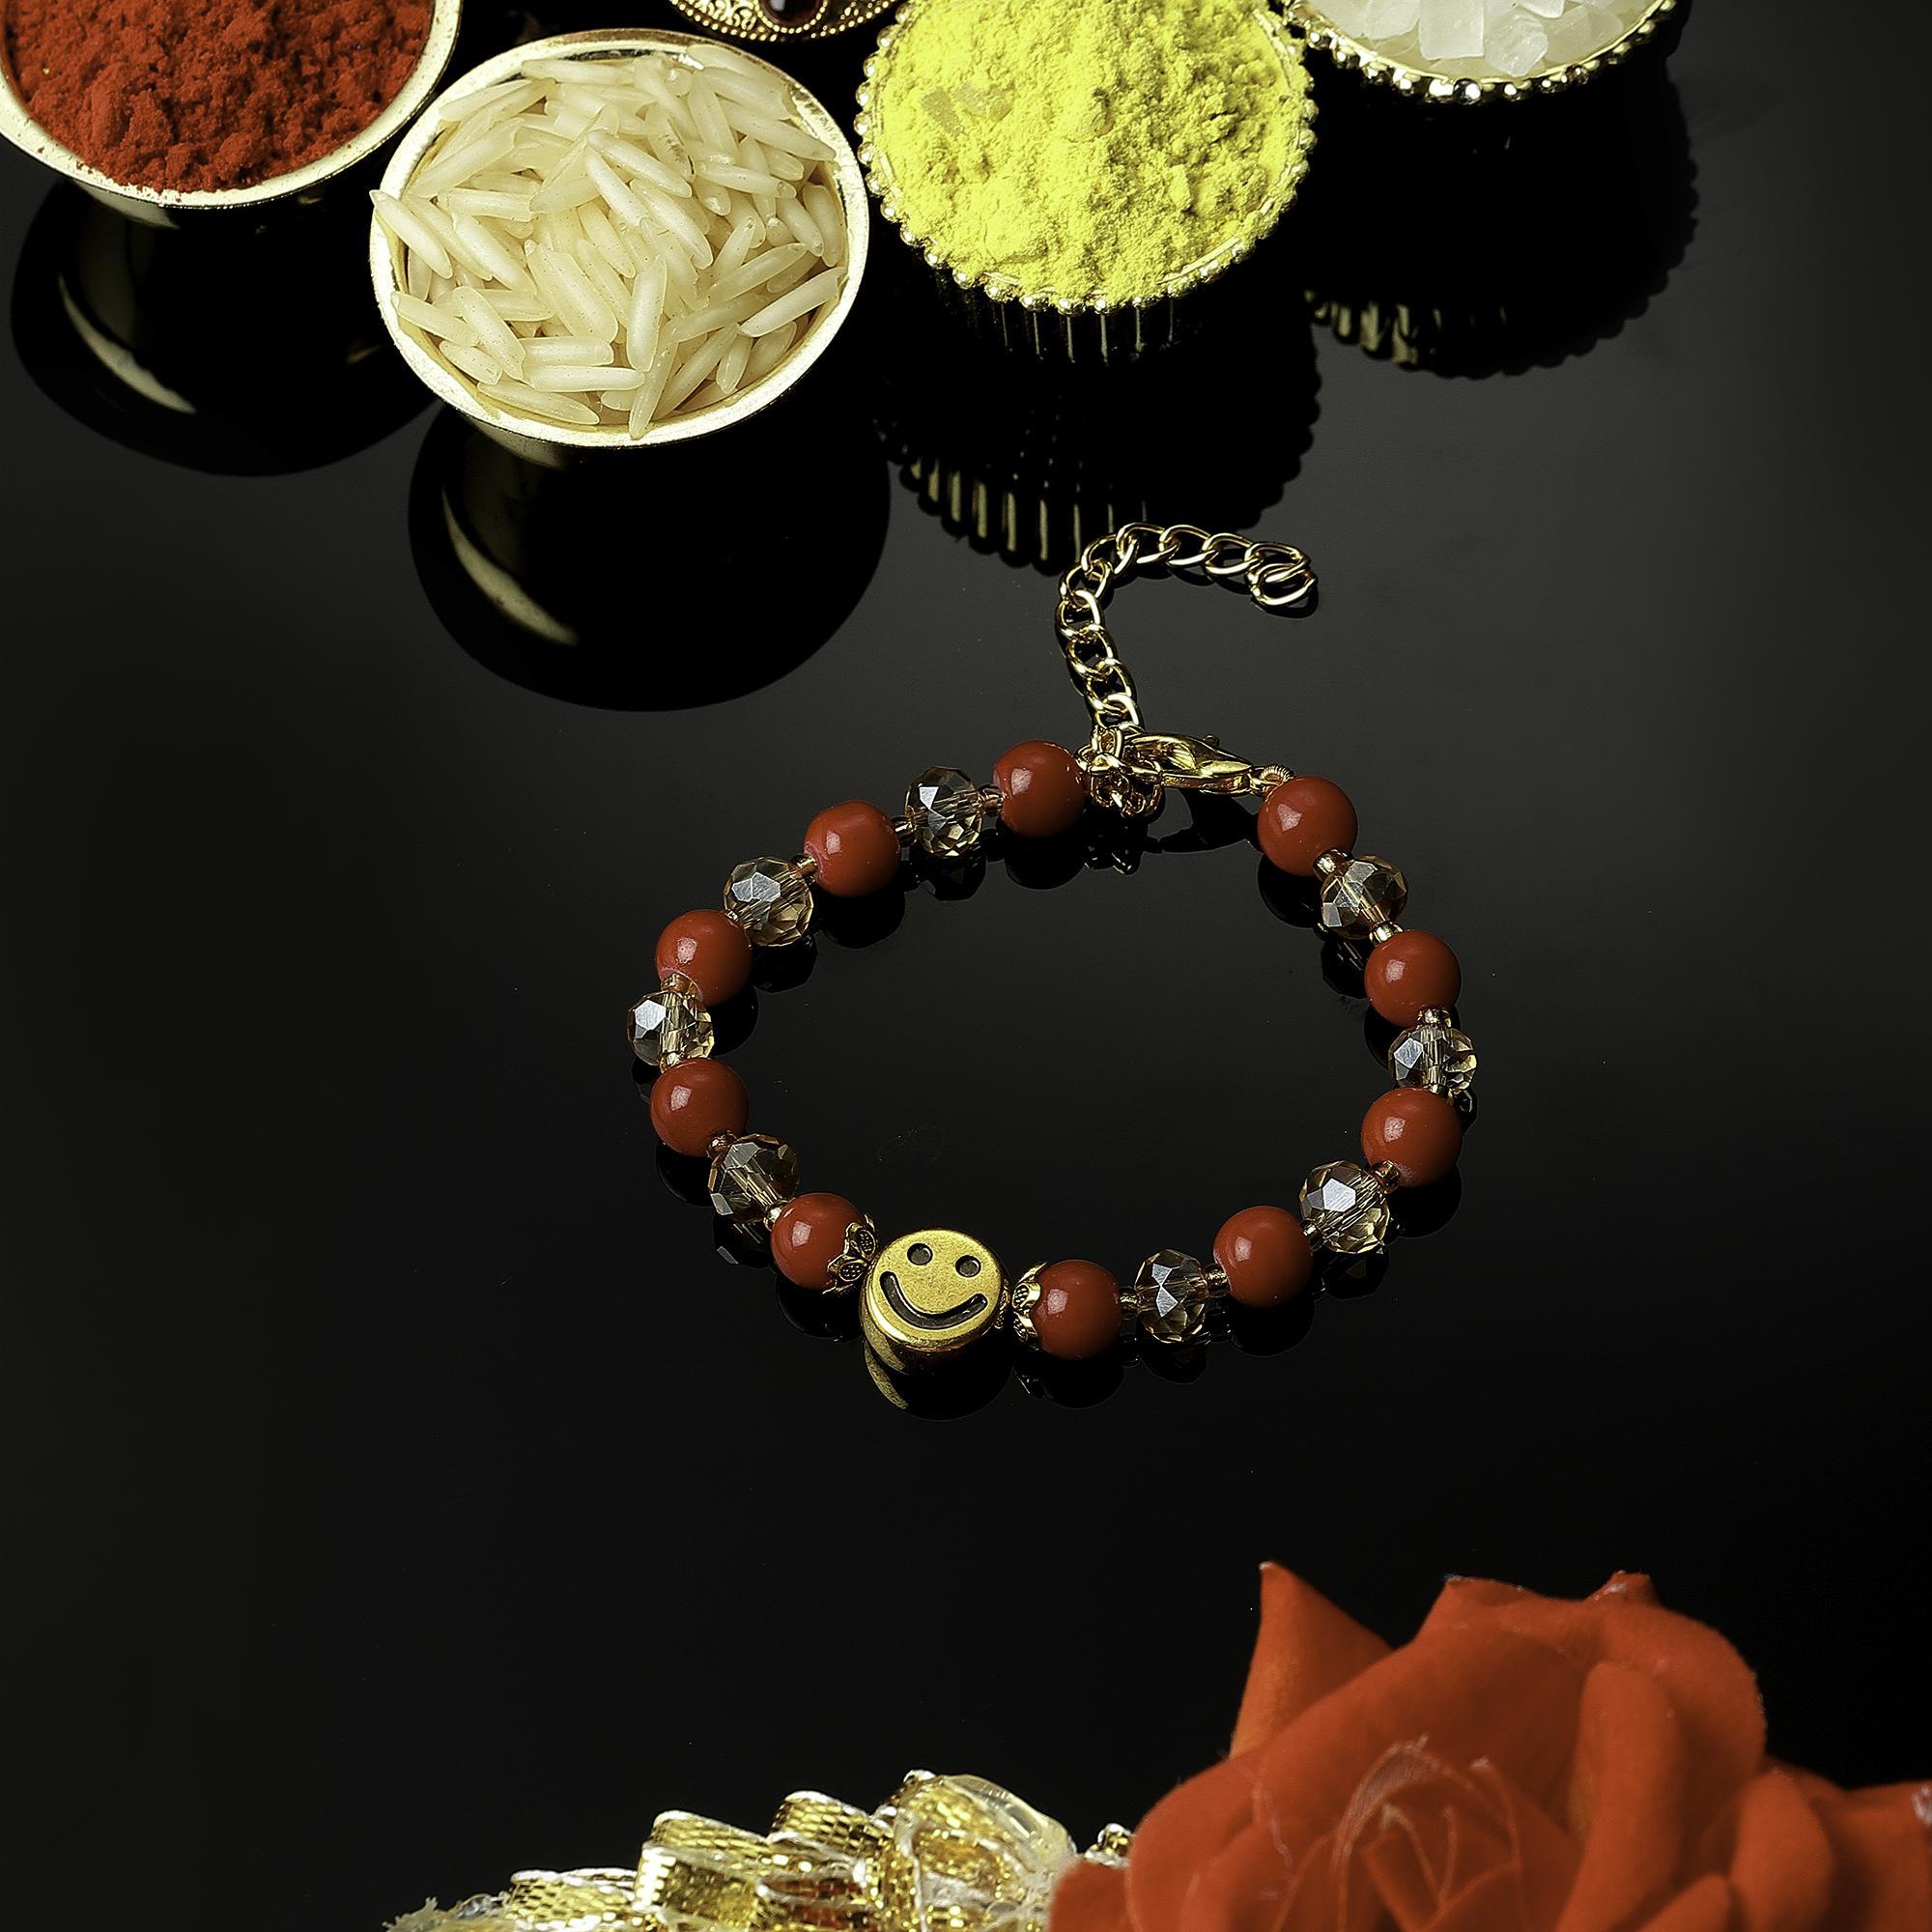
Gold-Toned Red & White Artificial Stones studded with SMILEY Rakhi Bracelet for Kids
Type: Rakhis
Brand: Zeneme
Price: Rs. 209
 Gold-Toned Red & White Artificial Stones studded with SMILEY Rakhi Bracelet, secure with Lobster Claw closure.Comes with Roli, Chawal, Chandan, QR code card for Raksha Bandhan Song and Raksha Bandhan Greeting Card.Disclaimer:Wipe your jewellery with a soft cloth after every use. Always store your jewellery in a flat box to avoid accidental scratches. Keep sprays and perfumes away from your jewellery. Do not soak your jewellery in water. Clean your jewellery using a soft brush, dipped in jewellery cleaning solution only.
Included: 1 Bracelet Rakhi